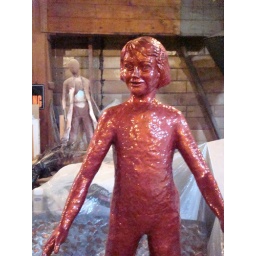
candyapple girl in the barn